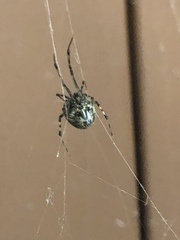
Species: Parasteatoda_tepidariorum